Ivan Necevski

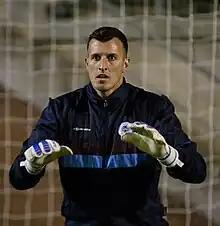
Necevski warming up before playing with APIA Leichhardt Tigers FC in 2017

Ivan Necevski ("Ivan Nečevski"), (born 25 February 1980) is an Australian retired professional goalkeeper who last played for APIA Leichhardt.